Michael Cassio

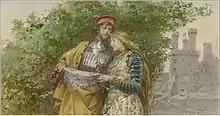
With Bianca. Drawing by Ludovico Marchetti

Michael Cassio, or simply Cassio, is a fictional character in William Shakespeare's "Othello". The source of the character is the 1565 tale "Un Capitano Moro" by Cinthio; Cassio is unnamed in Cinthio but referred to as "the squadron leader". In the play, Cassio is a young and handsome lieutenant under Othello's command who becomes one of Iago's several victims in a plot to ruin Othello.